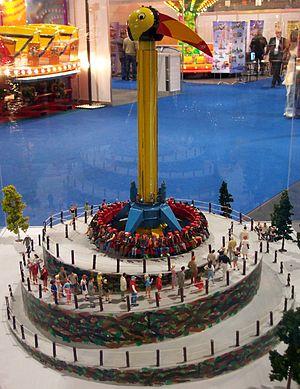
Topple Tower est le nom commercial d'une attraction conçue et vendue par la société Huss Rides, principalement utilisée dans les parcs d'attractions. L'attraction fut conçue dans les années 1990 mais la première version publique ouvre en 2005 à Bellewaerde, en Belgique.